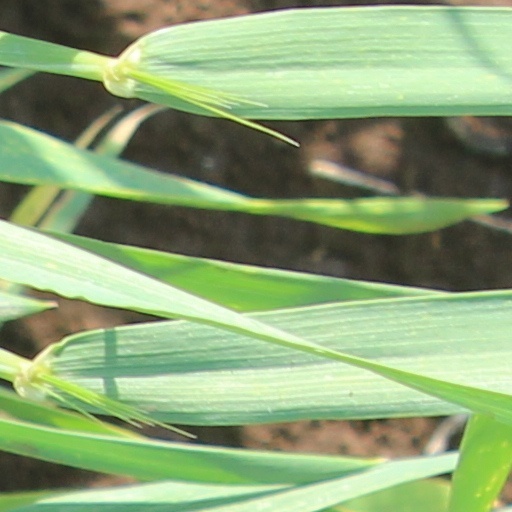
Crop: wheat